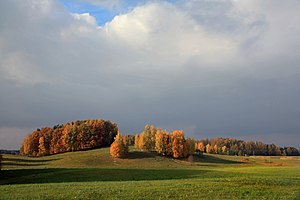
Karula Nationalpark
Karula Nationalpark er nationalpark i det sydlige Estland. Den blev oprettet i 1979 som et beskyttet område og blev i 1993 en nationalpark. Det er den mindste nationalpark i Estland.